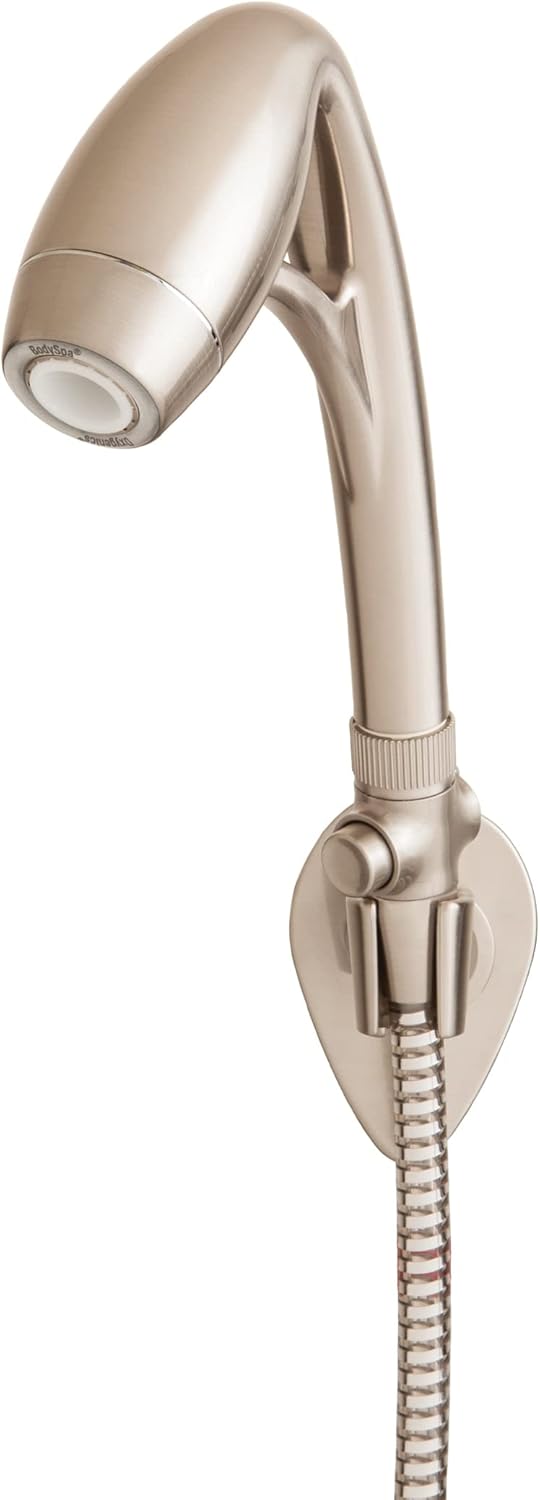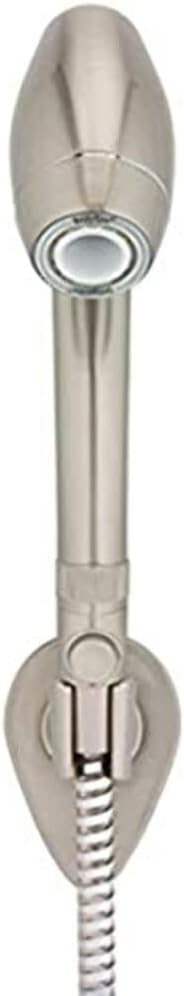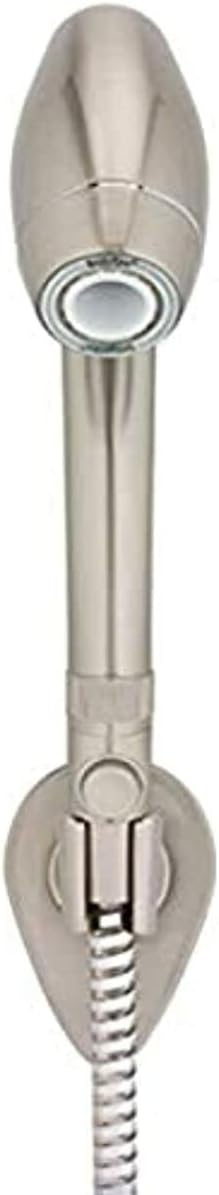
ETL Oxygenics 26488 BodySpa RV Handheld Shower
Category: Automotive
The Oxygenic Body Spa Handheld Shower provides easy control of the flow with the push of a button. Powerful Oxygenic setting amplifies existing water pressure and widens coverage. Its Smart Pause Valve helps preserve tank leaks by quickly limiting water flow. Non-stick internal parts prevent mineral buildup and clogging, even in hard water conditions. The Body Spa is designed to achieve maximum performance with tank size and pressure limits. Included is a handheld shower, 60" hose, wall mount, and plumber's tape.
Features: Powerful Oxygenic setting amplifies existing water pressure and widens coverage | Easily control the flow of water with the push of a button. This results in more pressure, less water use, and more savings. | Designed to achieve maximum performance with tank size and pressure limits | 60″ hose for hard-to-reach places and easy clean up | Limited lifetime against clogging or performance failures of any kind